Origin of the Basques

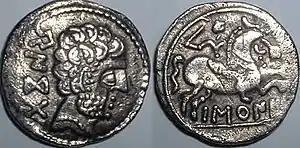
Sides of an Iberian coin with the inscription "Baskunes".

The theory of the Basque-Iberism claims that there is a direct relationship between the Basque language and the Iberian language, meaning either that Basque evolved out of the Iberian language, or that its precursor belonged to the same language family. The first author to suggest this theory was Strabo in the 1st century BC (at a time when the Iberian language was still spoken); he asserted that the Iberians and the Aquitanians were similar physically and that they spoke similar languages and had similar customs.